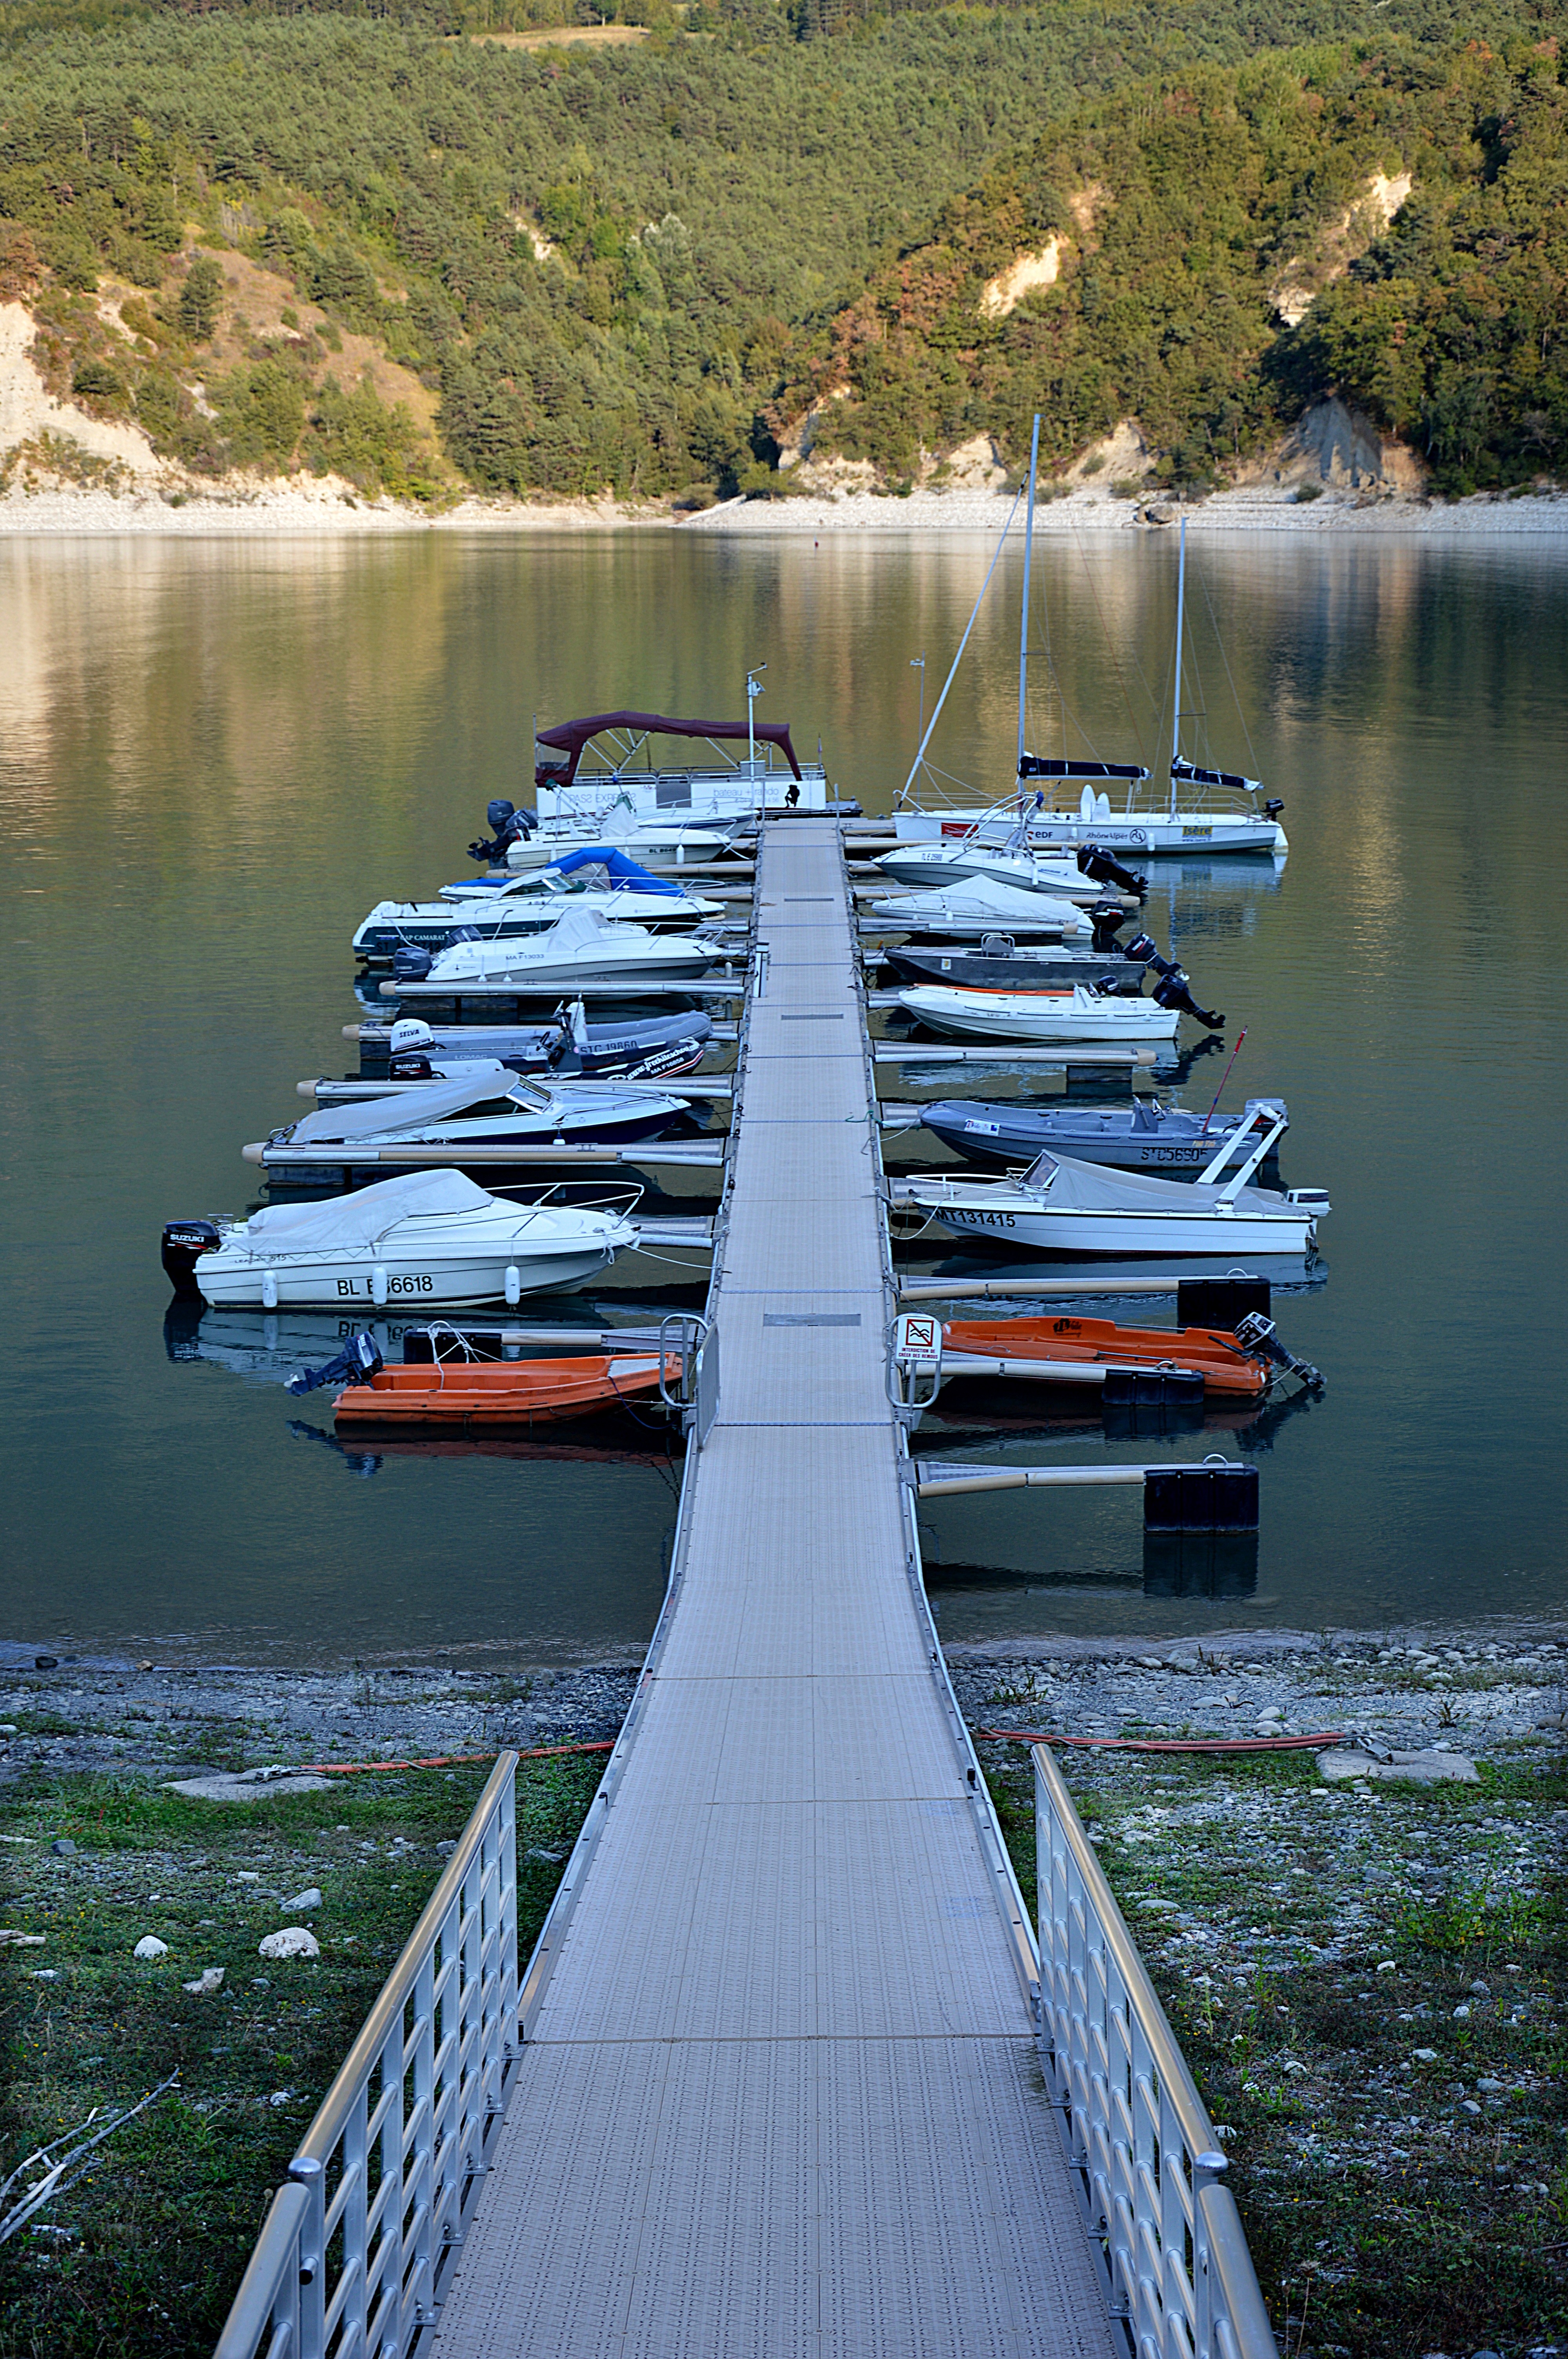
sea, water, dock, boat, bridge, lake, france, reflection, vehicle, bay, harbor, fjord, marina, reservoir, waterway, pontoon, boating, wharf